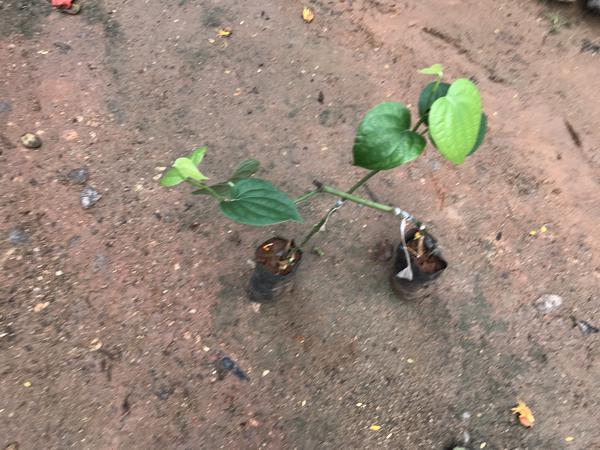
Plant: Pepper